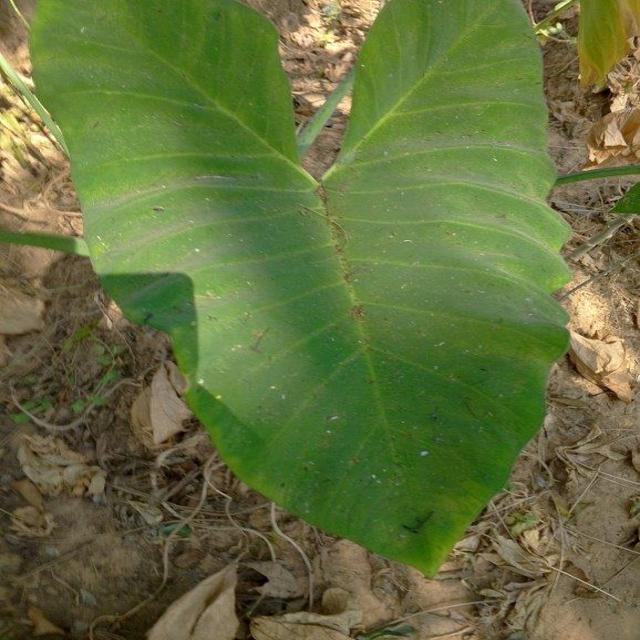
Label: Early_Blight